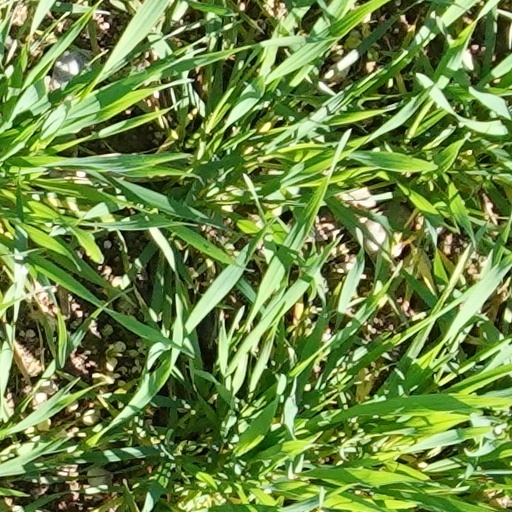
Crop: wheat